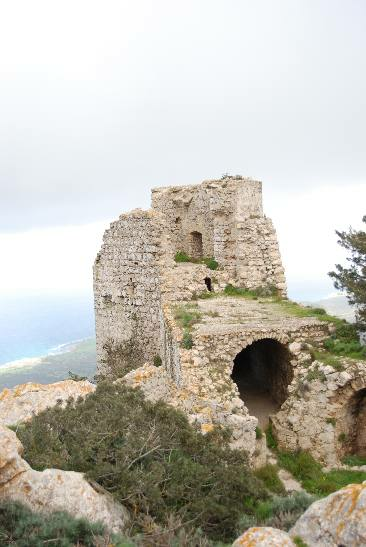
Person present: No